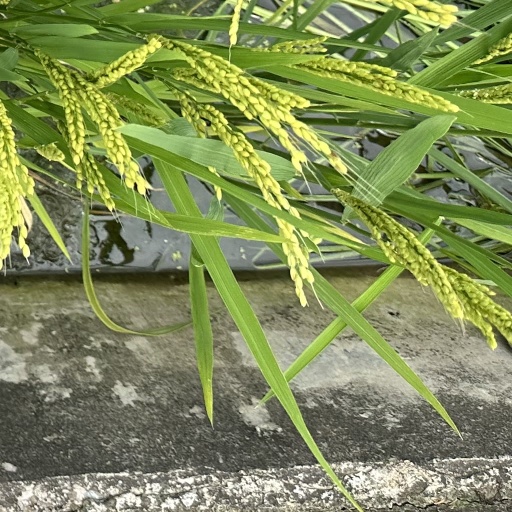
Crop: rice